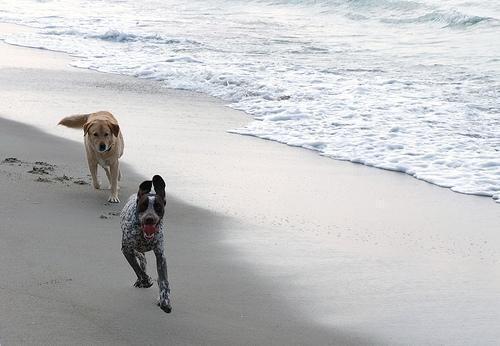
German_short-haired_pointer